Hong Kong Zoological and Botanical Gardens

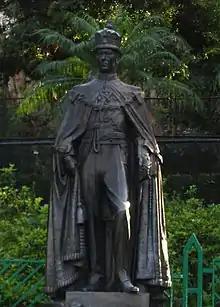
Bronze statue of King George VI

Located at the southern entrance to the gardens, at Upper Albert Road, sits the Chinese War Memorial, which is dedicated to the Chinese who died assisting the Allies during World War I and World War II. The inscription on the lintel reads: "In Memory of the Chinese who died loyal to the Allied cause in the Wars of 1914–1918 and 1939–1945". A granite arch in the shape of a "paifang" was erected in 1928. Reference to the Second World War was added later.